9th Street station (Charlotte)

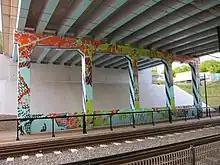
Halcyon Idyll I

The station is located next to 9th Street and is accessible by sidewalk and the Charlotte Rail Trail. immediate to the station is the Ellis, First Ward Park, and UNC Charlotte Center City Campus; while nearby are 525 North Tryon, Charlotte Ballet Academy, First Ward Creative Arts Academy, McColl Center, and SkyHouse Uptown.